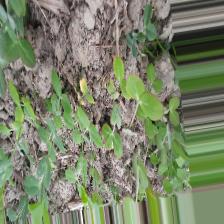
Label: Ascochyta blight